Piotr Naimski

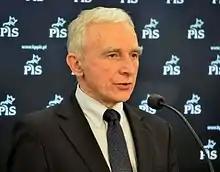

Piotr Aleksander Naimski (born 2 February 1951) is a Polish politician and academic. He previously served as a Member of the Sejm, the Government Plenipotentiary for Strategic Energy Infrastructure, the Deputy Minister of Economy and the Head of the Office for State Protection.